Ryazan Oblast

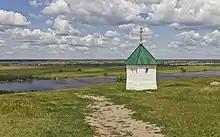
The Oka River near Konstantinovo in Rybnovsky District of Ryazan Oblast

Most of Ryazan Oblast lies within the Volga basin, with the Oka the principal river of the area.